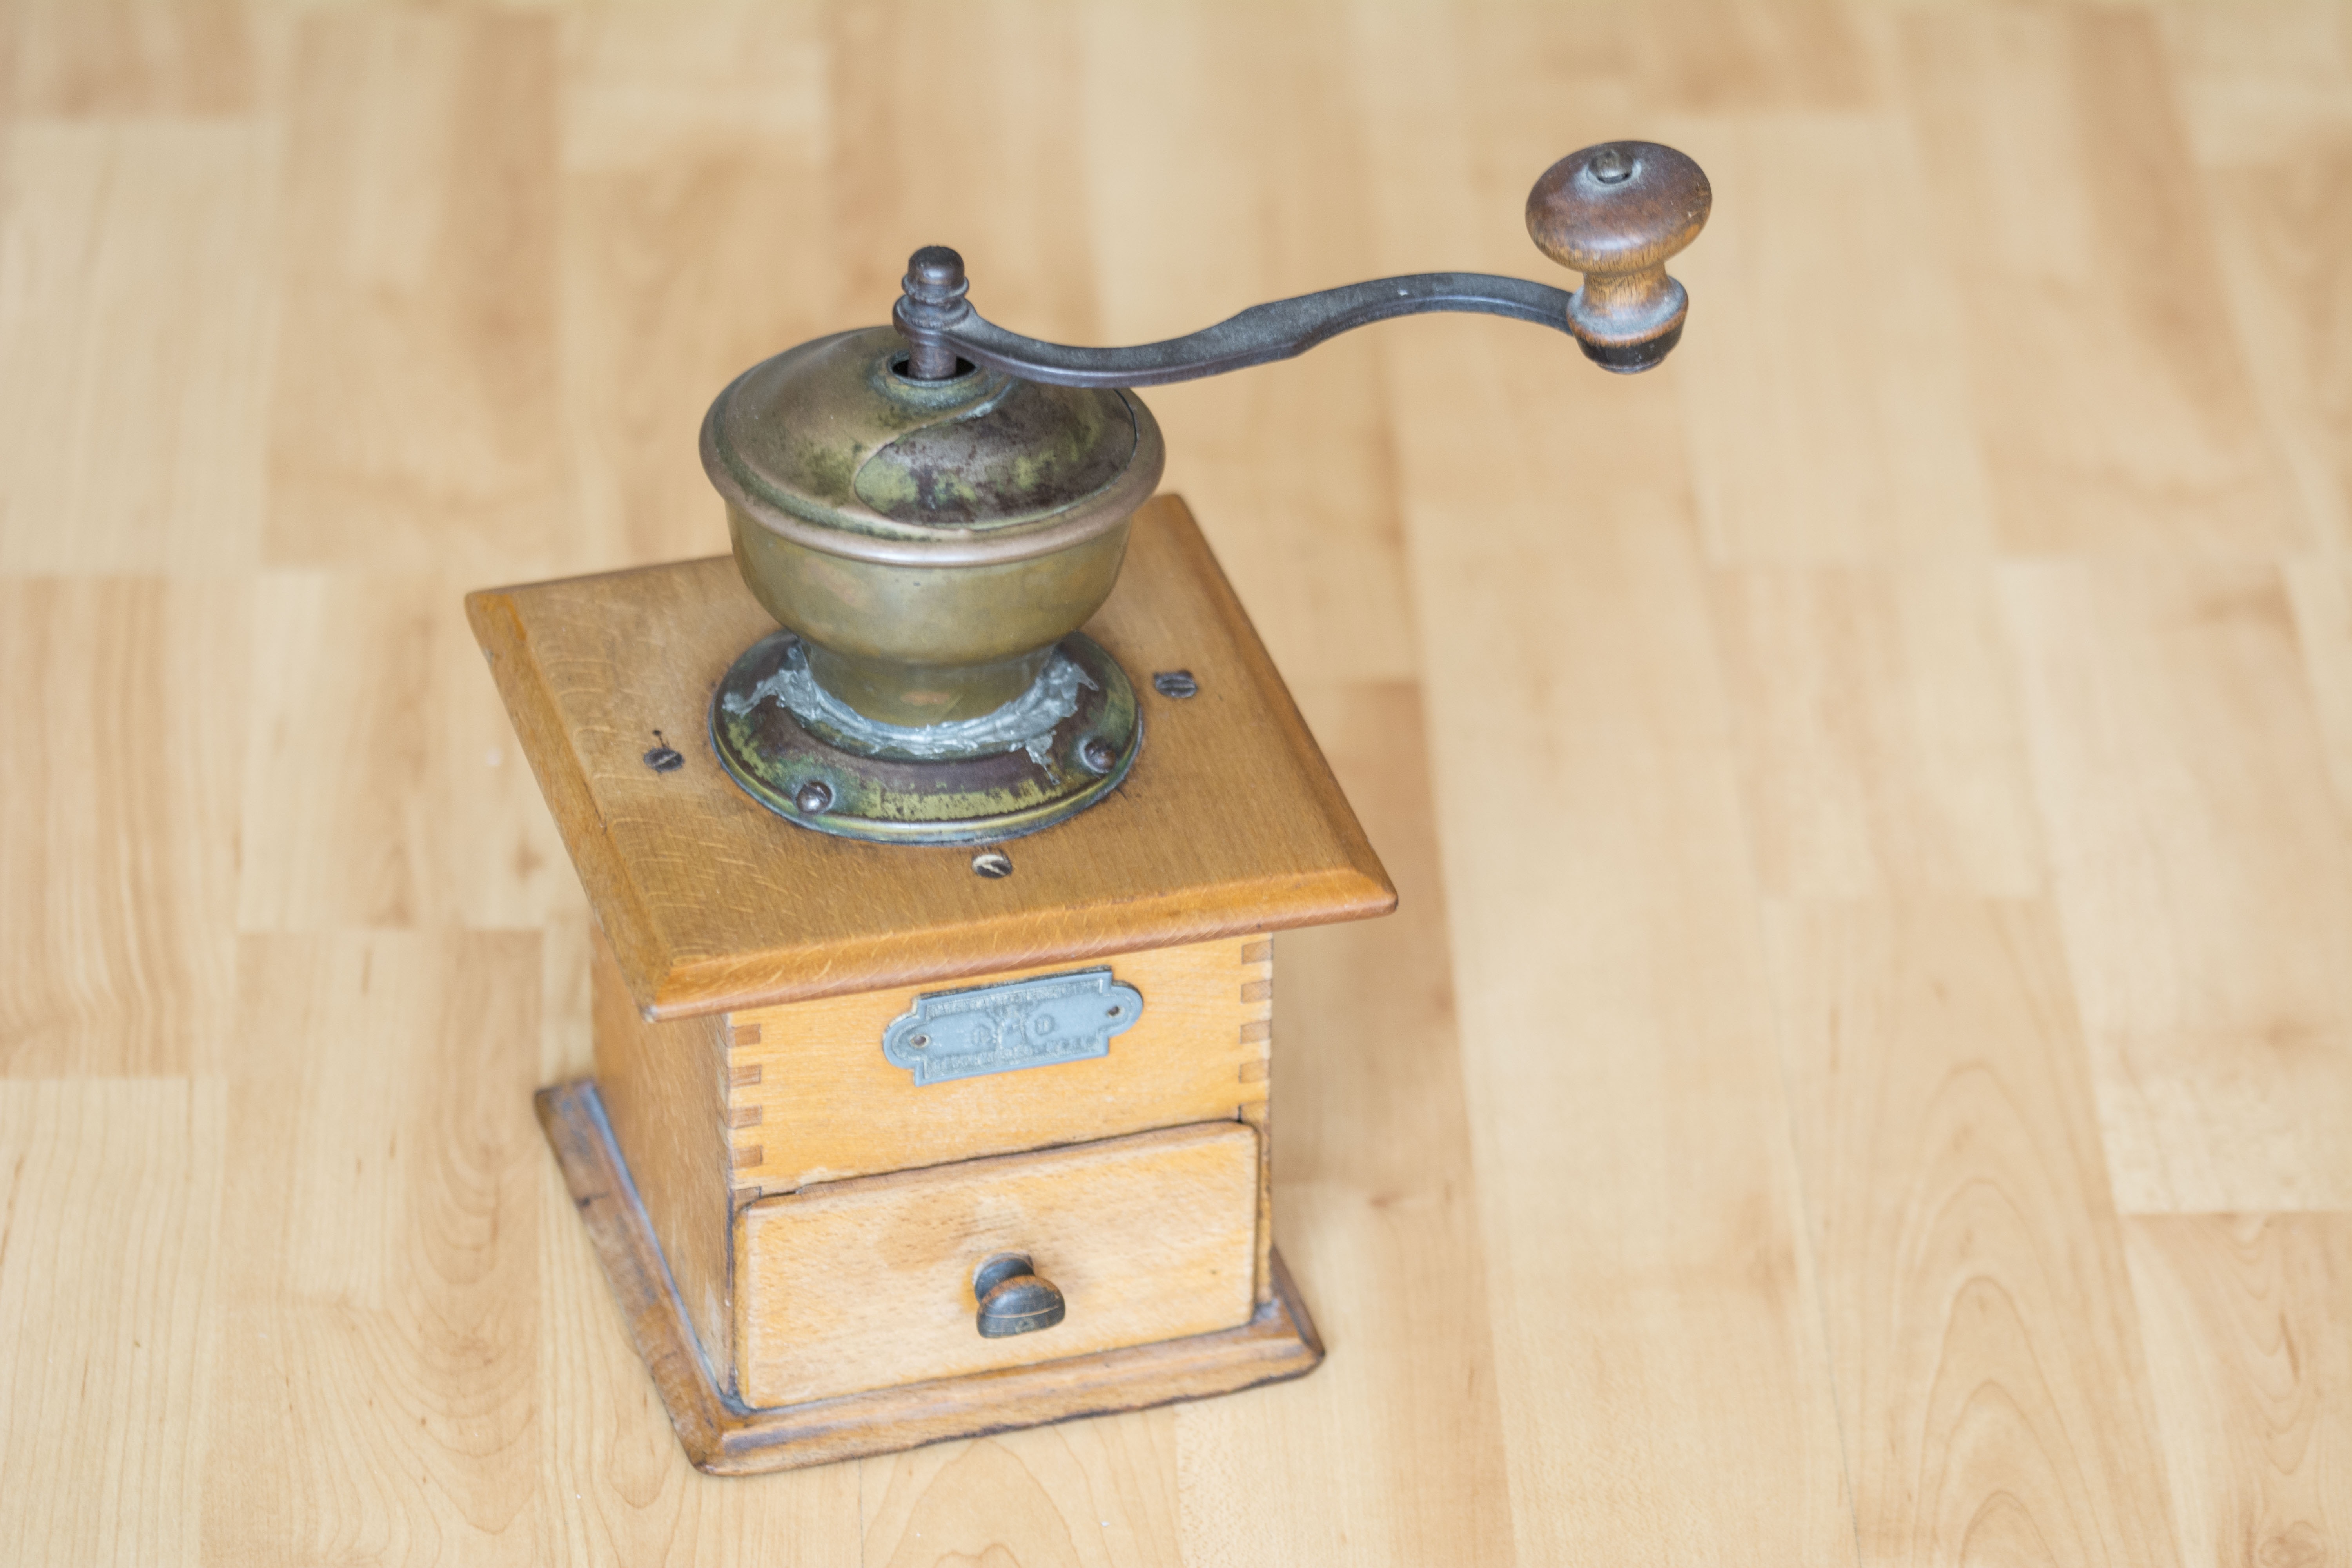
coffee, wood, vintage, antique, time, old, coffee grinder, times, man made object, brocante